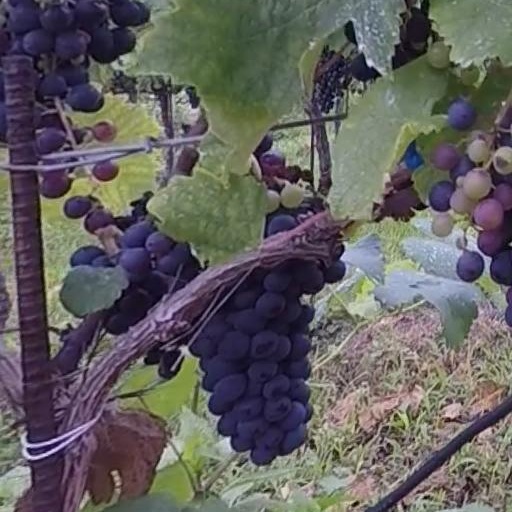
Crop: grape